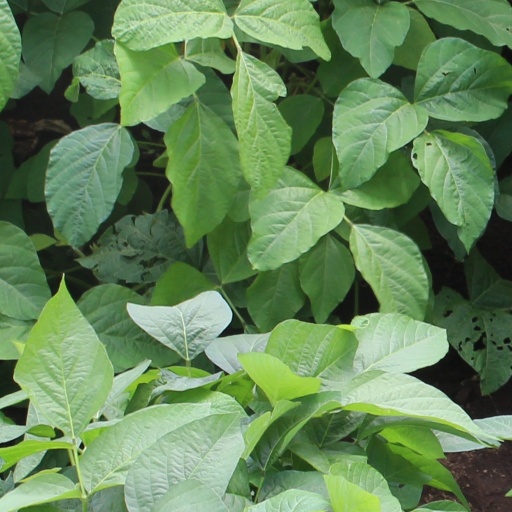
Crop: soybean